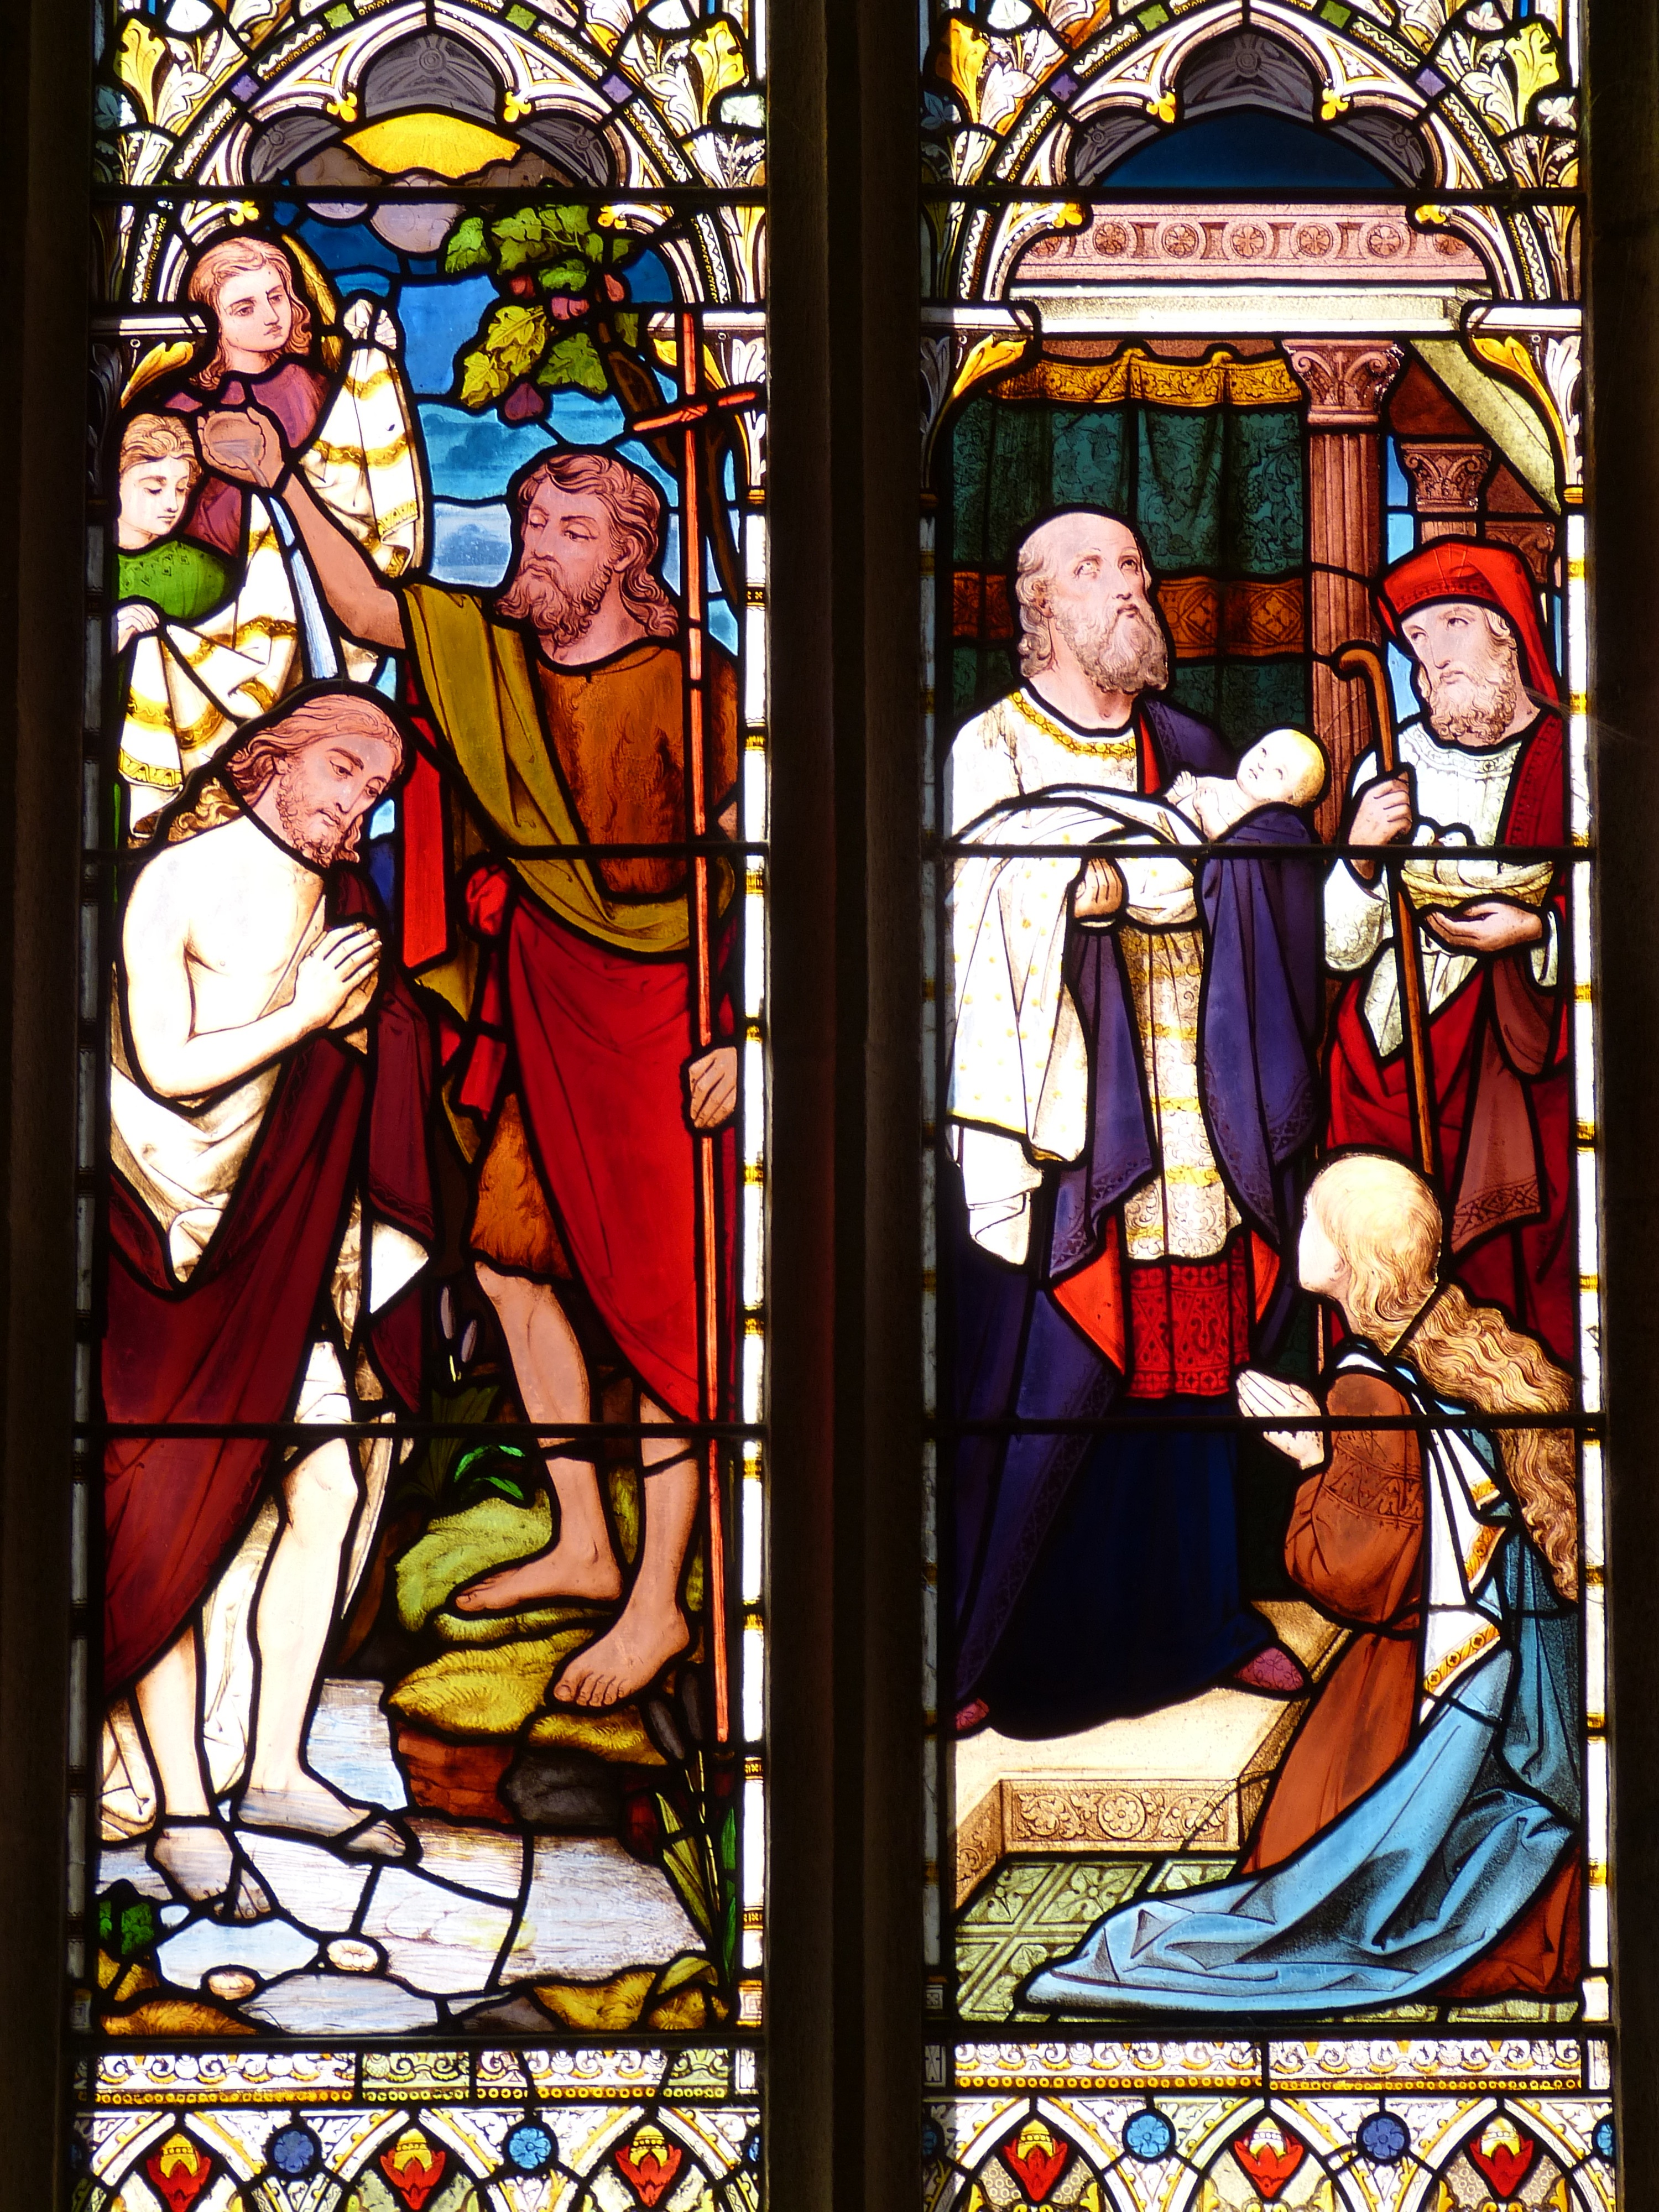
window, glass, church, material, stained glass, bible, jesus, church window